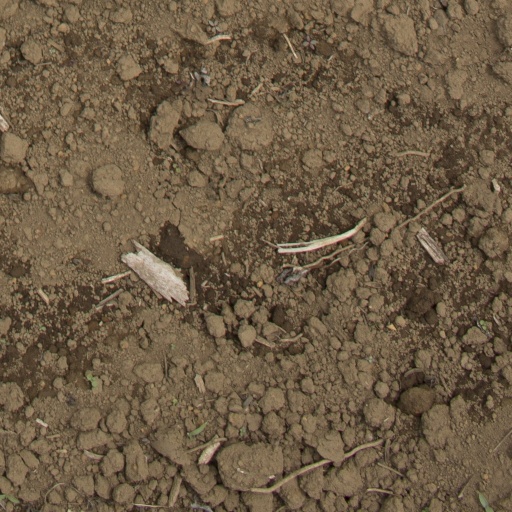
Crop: Jerusalem artichoke